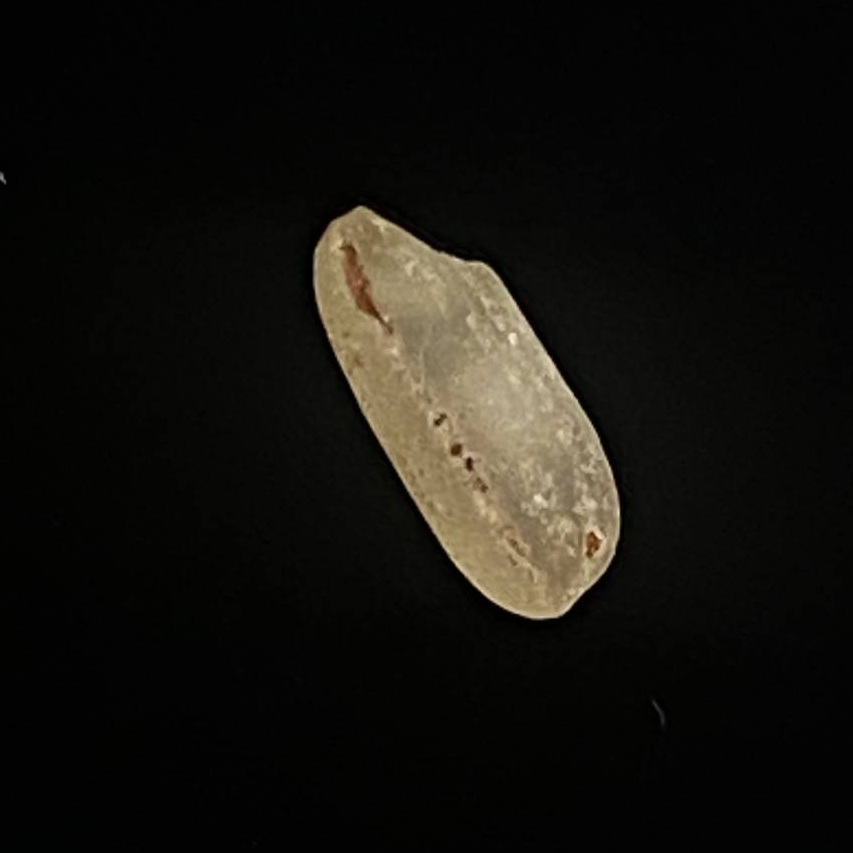
Rice variety: Amon